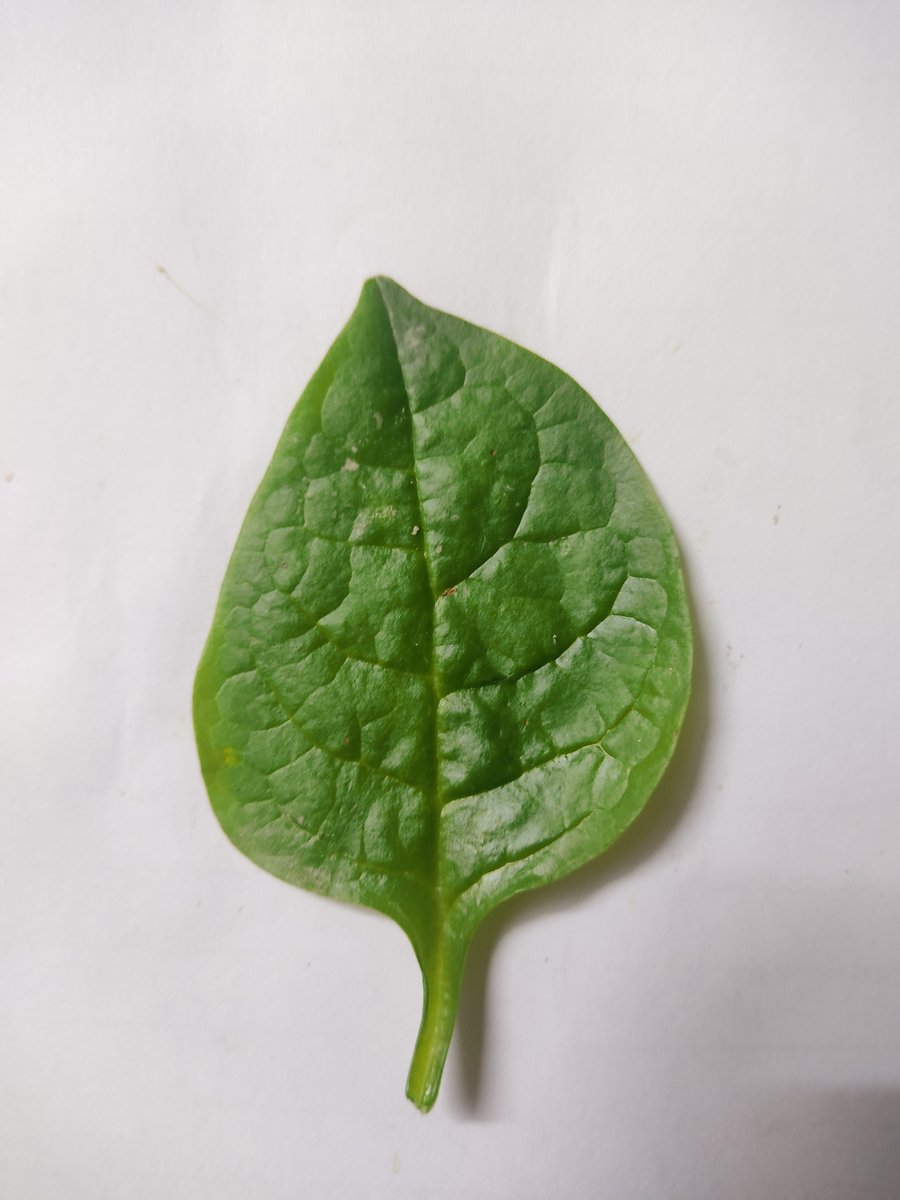
Label: Healthy-Leaf